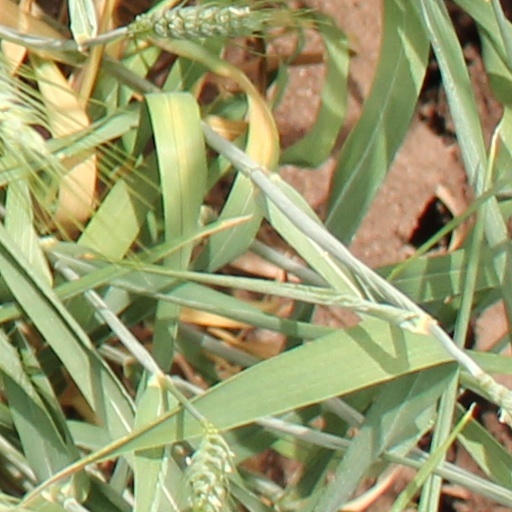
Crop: wheat